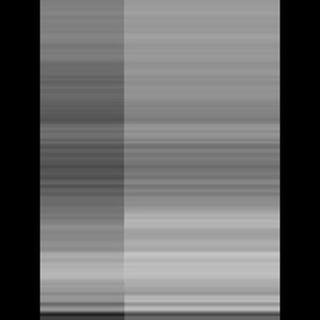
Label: sugarcane_mosaic